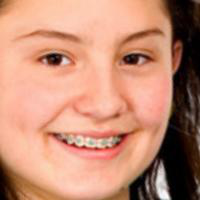
Age group: age 11-20